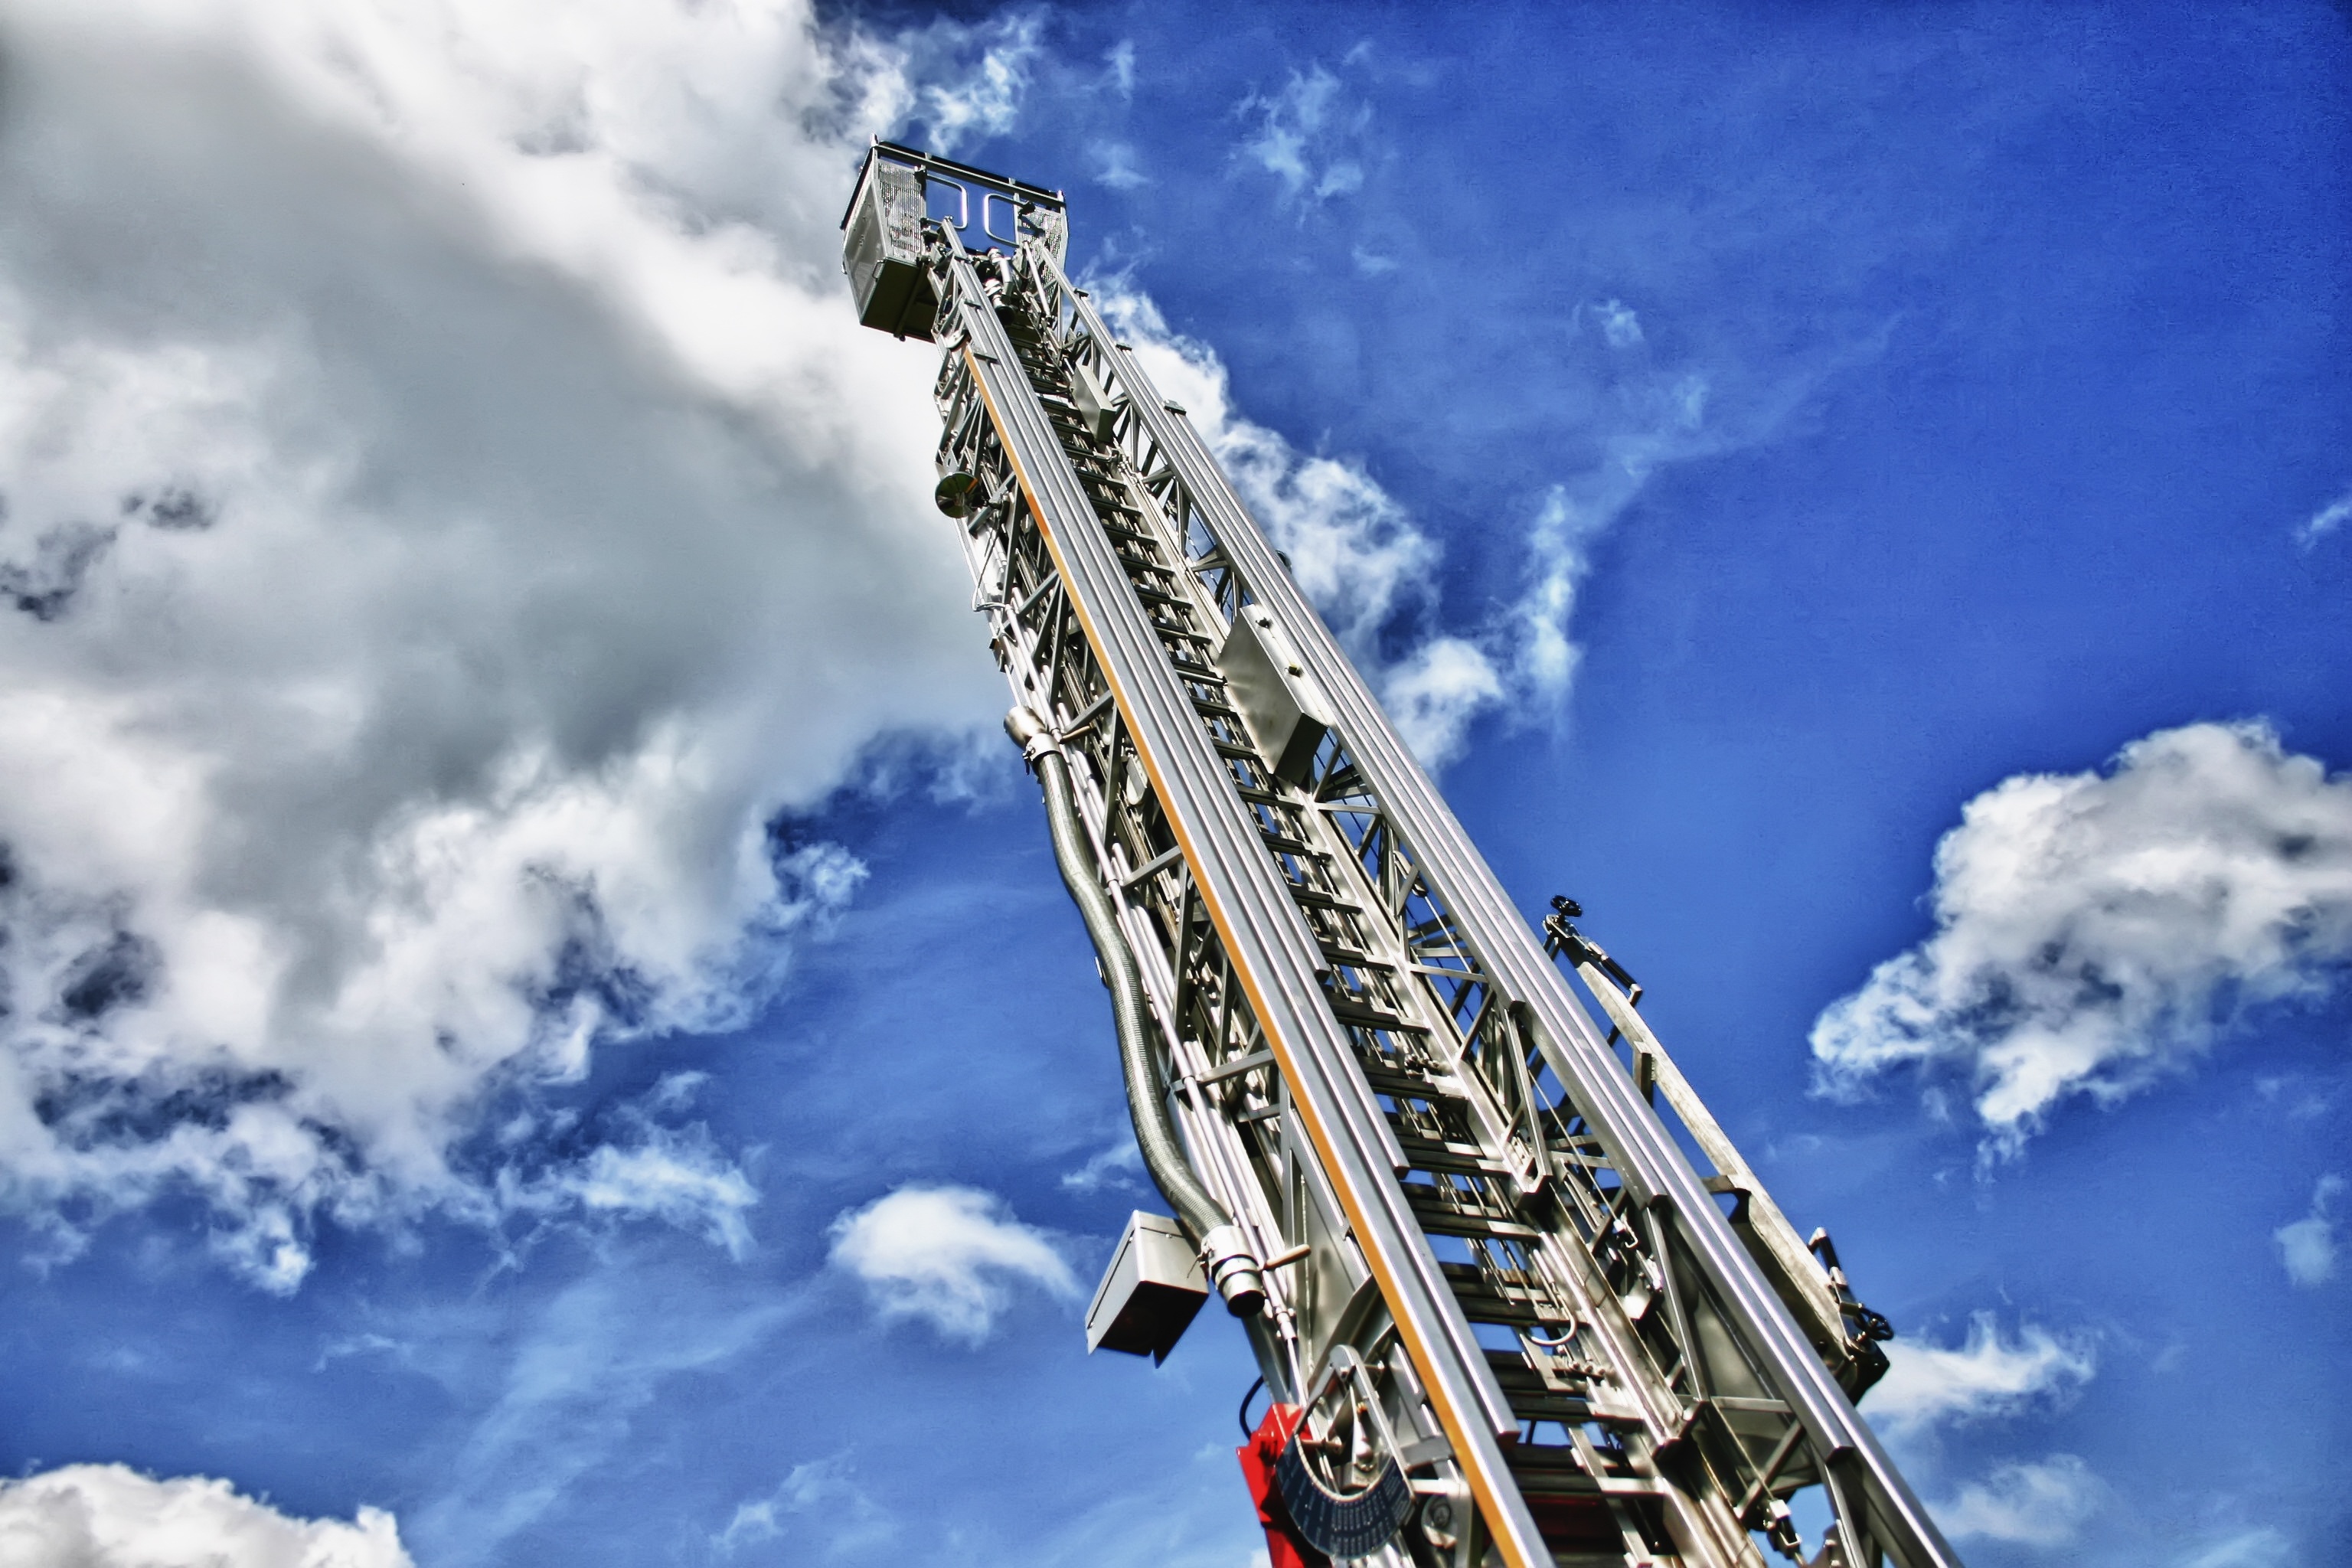
cloud, sky, skyscraper, vehicle, tower, blue, ladder, hdr, spacecraft, aerial photography, atmosphere of earth